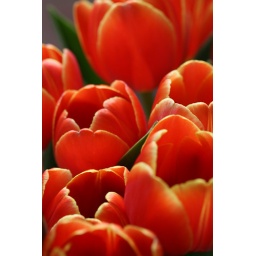
070320_Athens_light on red tulips in the kitchen